Northern spotted owl

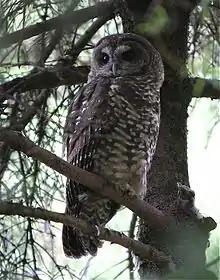
Northern spotted owl, Oregon Zoo, Portland, Oregon

There are fewer than 1,200 pairs in Oregon, 560 pairs in Northern California, and 500 pairs in Washington. Washington alone has lost over 90 percent of its old growth forest due to logging which has caused a 40-90 percent decline of the Northern Spotted Owl population.